North Korean literature

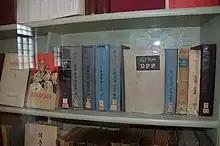
A shelf of books with Korean writing on them

Reading is a popular pastime in North Korea, where literacy and books enjoy a high cultural standing, elevated by the regime's efforts to disseminate propaganda as texts. Because of this, writers are held in high prestige.